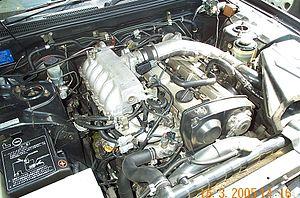
Moteur RB25DET de Nissan Skyline GT-S 25T
Le moteur RB Nissan est un moteur thermique automobile à combustion interne, essence quatre temps, à six cylindres en ligne de 2.0 à 3.0 litres de cylindrées conçu par Nissan. Il est dérivé du six cylindres Nissan L20A qui à le même alésage et la même course sur le modèle RB20.